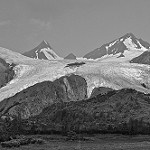
Label: B & W